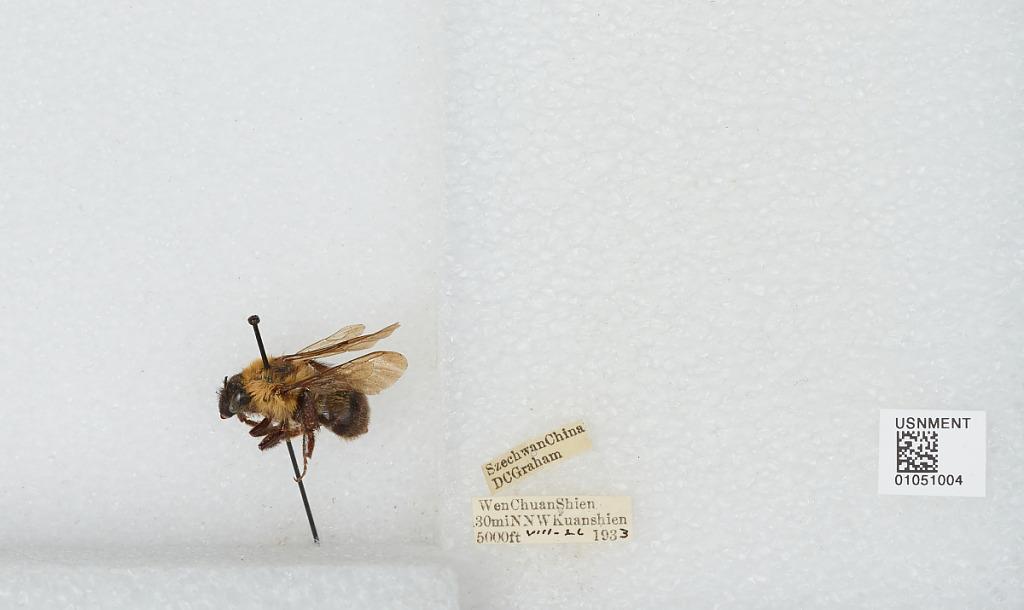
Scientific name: Bombus sp.
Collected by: D. Graham
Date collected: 1933-8-26
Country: China
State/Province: Sichuan
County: Wenchuan Xian
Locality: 30 miles North Northwest of Kuanshien